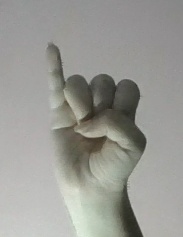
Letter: meem